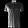
Label: T - shirt / top